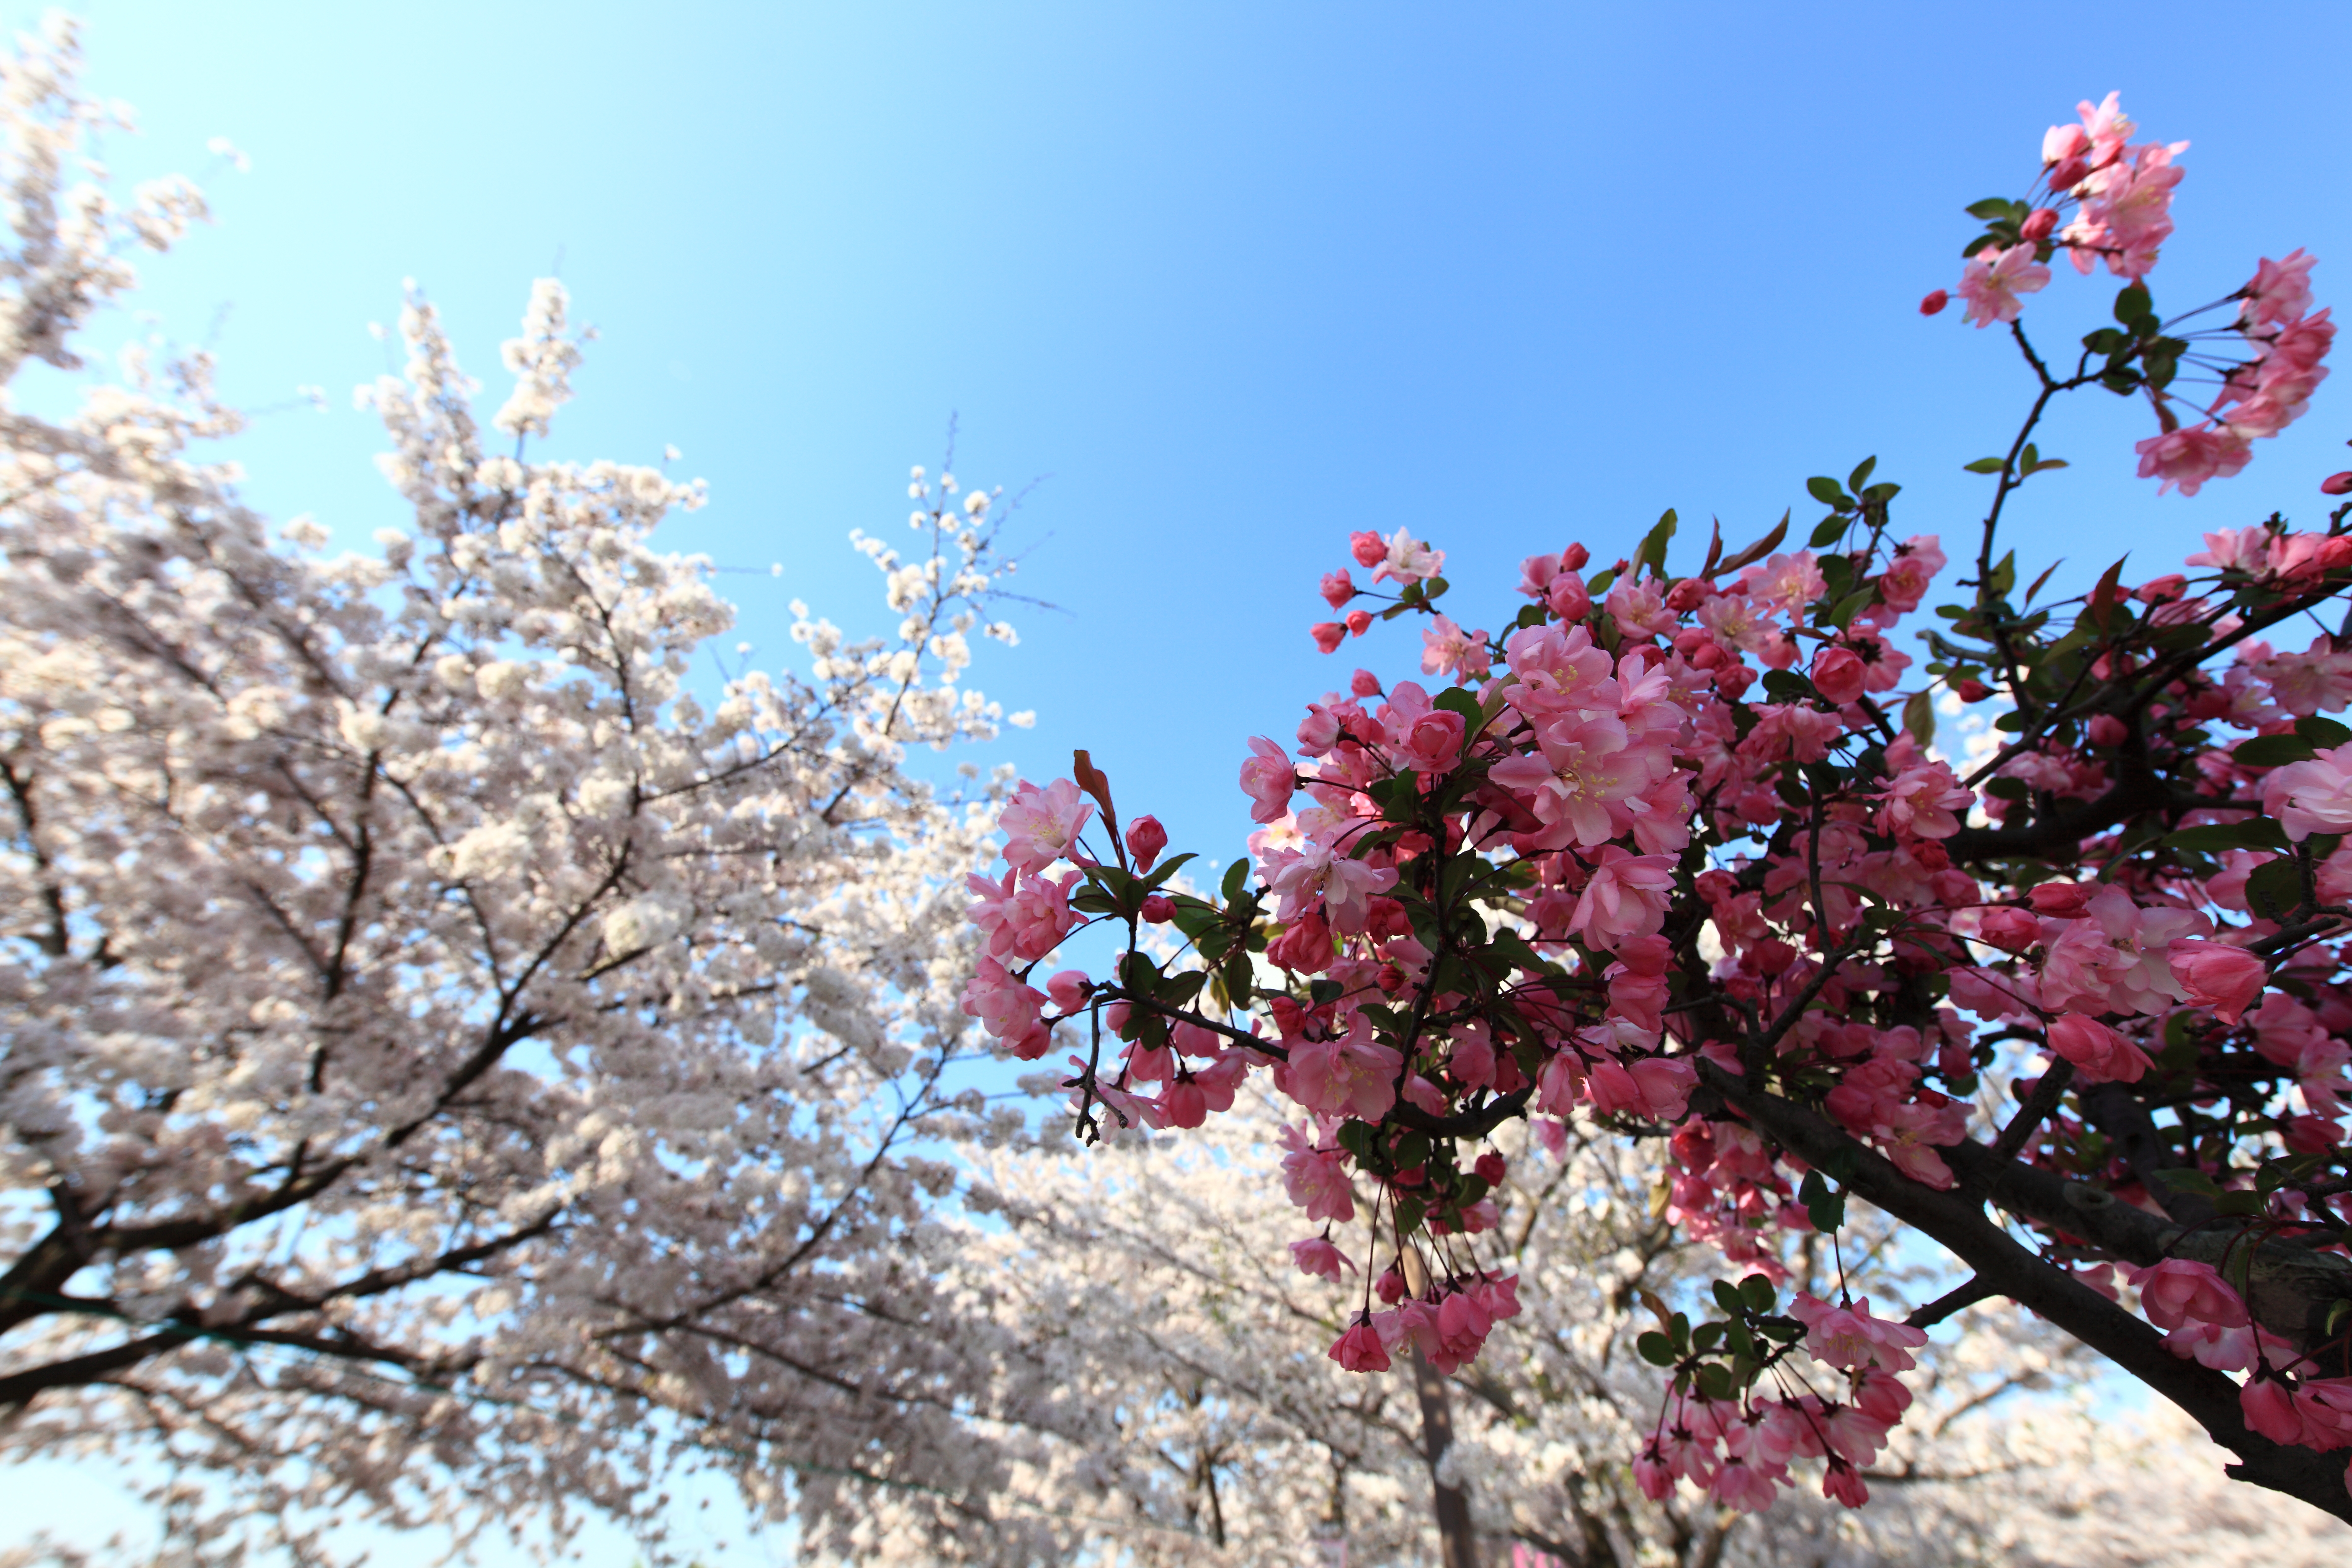
tree, branch, blossom, plant, flower, spring, high, produce, flora, season, cherry blossom, 5d, sakura, hires, markii, cherry, hi, res, resolution, flowering plant, land plant